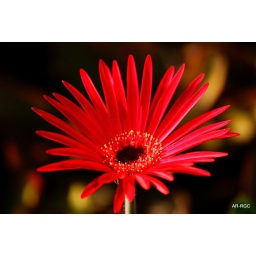
best cosmos flower in garden in brilliant red color and great bookeh